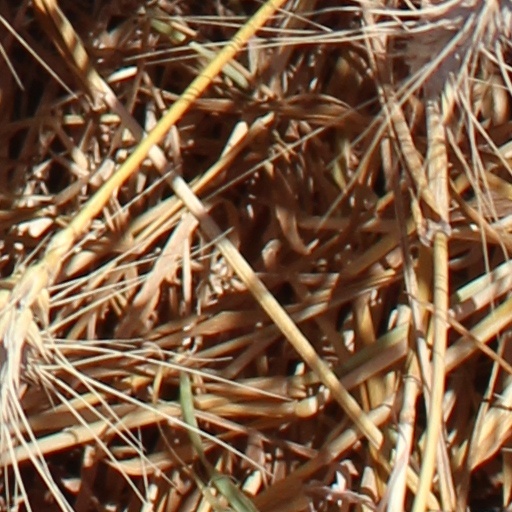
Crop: wheat